Johanna Konta

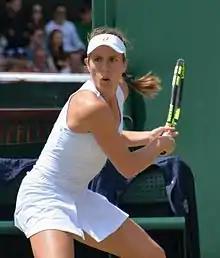
Konta at the 2016 Wimbledon Championships

Konta began the year by entering the qualifying of the WTA Tour events at Shenzhen and Sydney, but did not manage to progress to either of the main draws. She was also eliminated in qualifying at the Australian Open. Konta returned to Europe to join up with the British team for the Fed Cup Euro/Africa Zone Group I. She went 2–2 in singles play as Britain topped their round-robin pool, before losing a play-off to Belarus. In the play-off, Konta suffered a heavy defeat against Olga Govortsova, a match that team captain Judy Murray said 'was a catalyst for change' for Konta's success in the later part of the season.